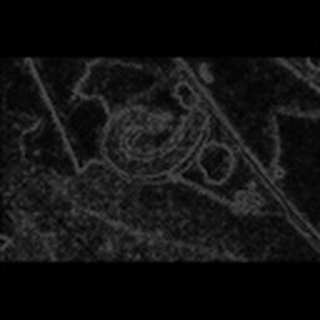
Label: cotton_army_worm